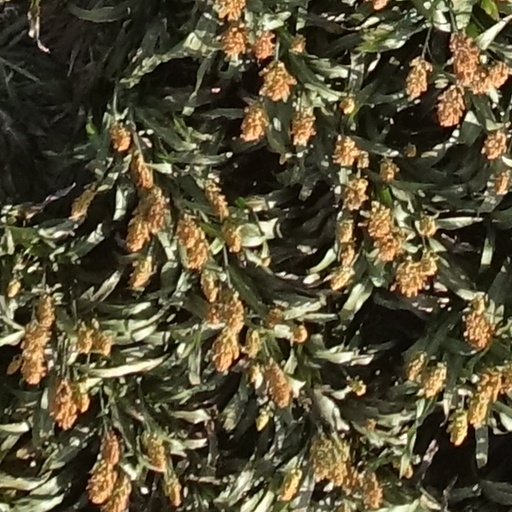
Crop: sorghum